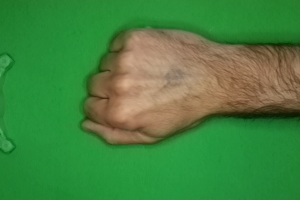
Label: rock